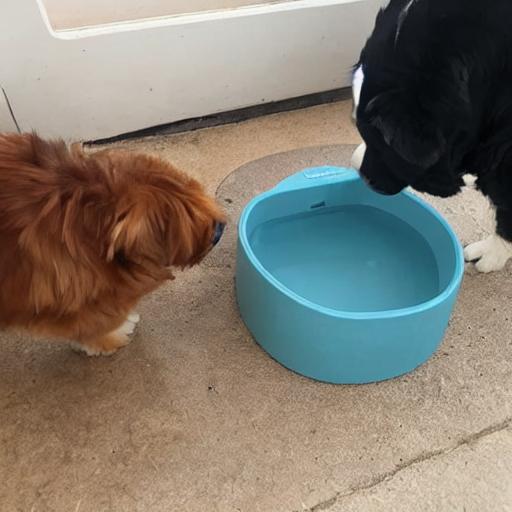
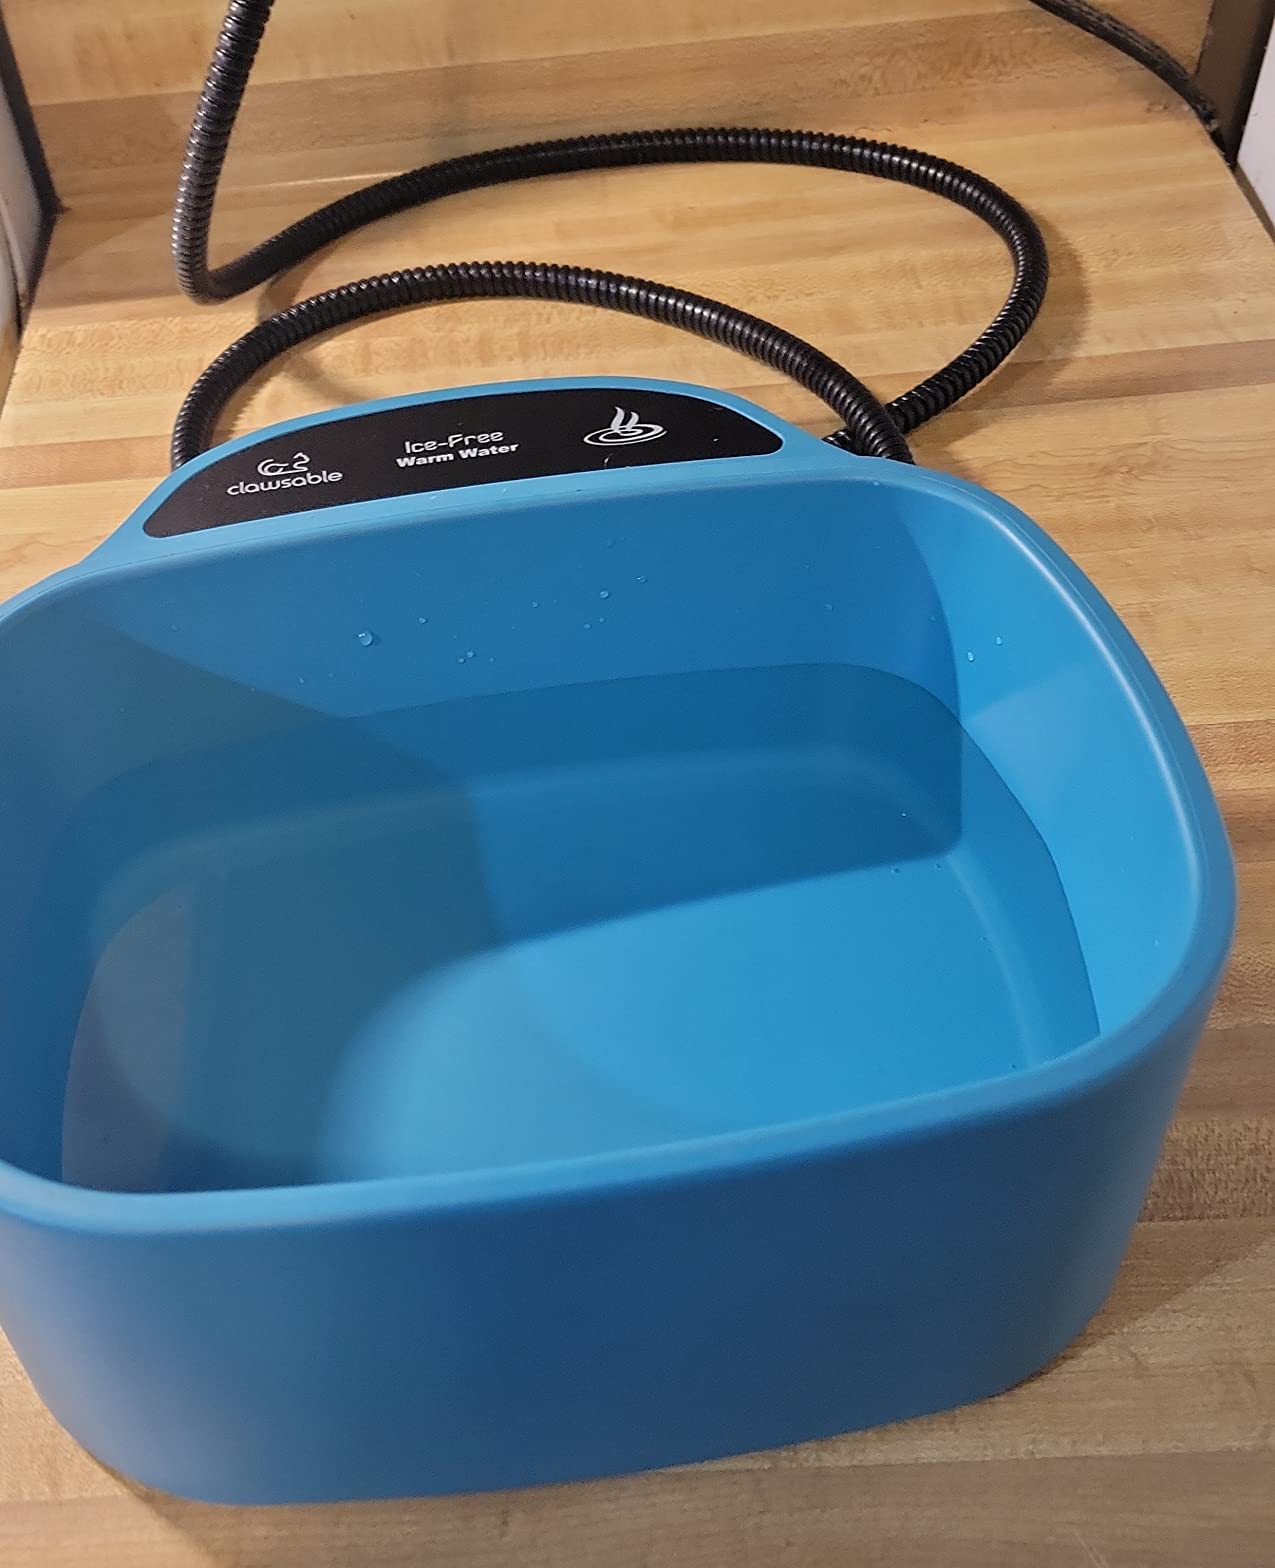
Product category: items_bowl
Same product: no